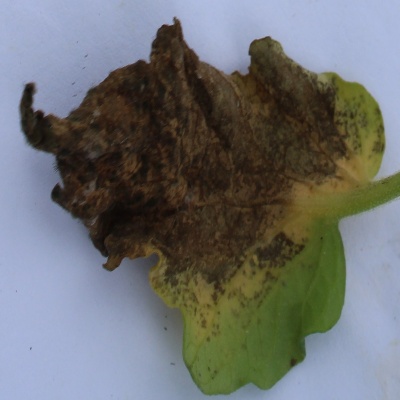
Crop: Tomato
Condition: leaf blight